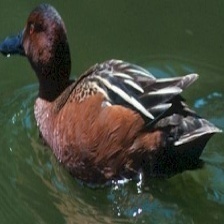
Species: CINNAMON TEAL
Scientific name: ANAS CYANOPTERA
ImageNet parent category: drake